Ghoul (Fallout)

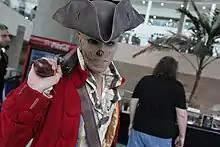
A cosplayer portraying John Hancock from "Fallout 4"

Individual ghoul characters have received particular acclaim for the way their physiology and psychology are presented within their respective story arcs. "PCGamesN" staff ranked Dillon and Raul Tejada among their list of best companion characters throughout the entire "Fallout" series: the former was noted for his useful gameplay utility as well as the moral dilemmas presented to the player due to his presence in their squad, whereas the latter was well received due to the exemplary performance of his voice actor Danny Trejo which they believed lent pathos to the character's tragic backstory. Kate Gray considered John Hancock to be a compelling and interesting character, with praise for his nuanced characterization as an anti-hero, romantic dialogue, and lack of judgmental attitude or behavior towards the player's actions. Samuel Horti praised the writing behind the "New Vegas" side quest "Come Fly With Me" and its use of an eccentric cast of ghoul characters, including the charismatic Glowing One Jason Bright, as the game's best and most memorable.